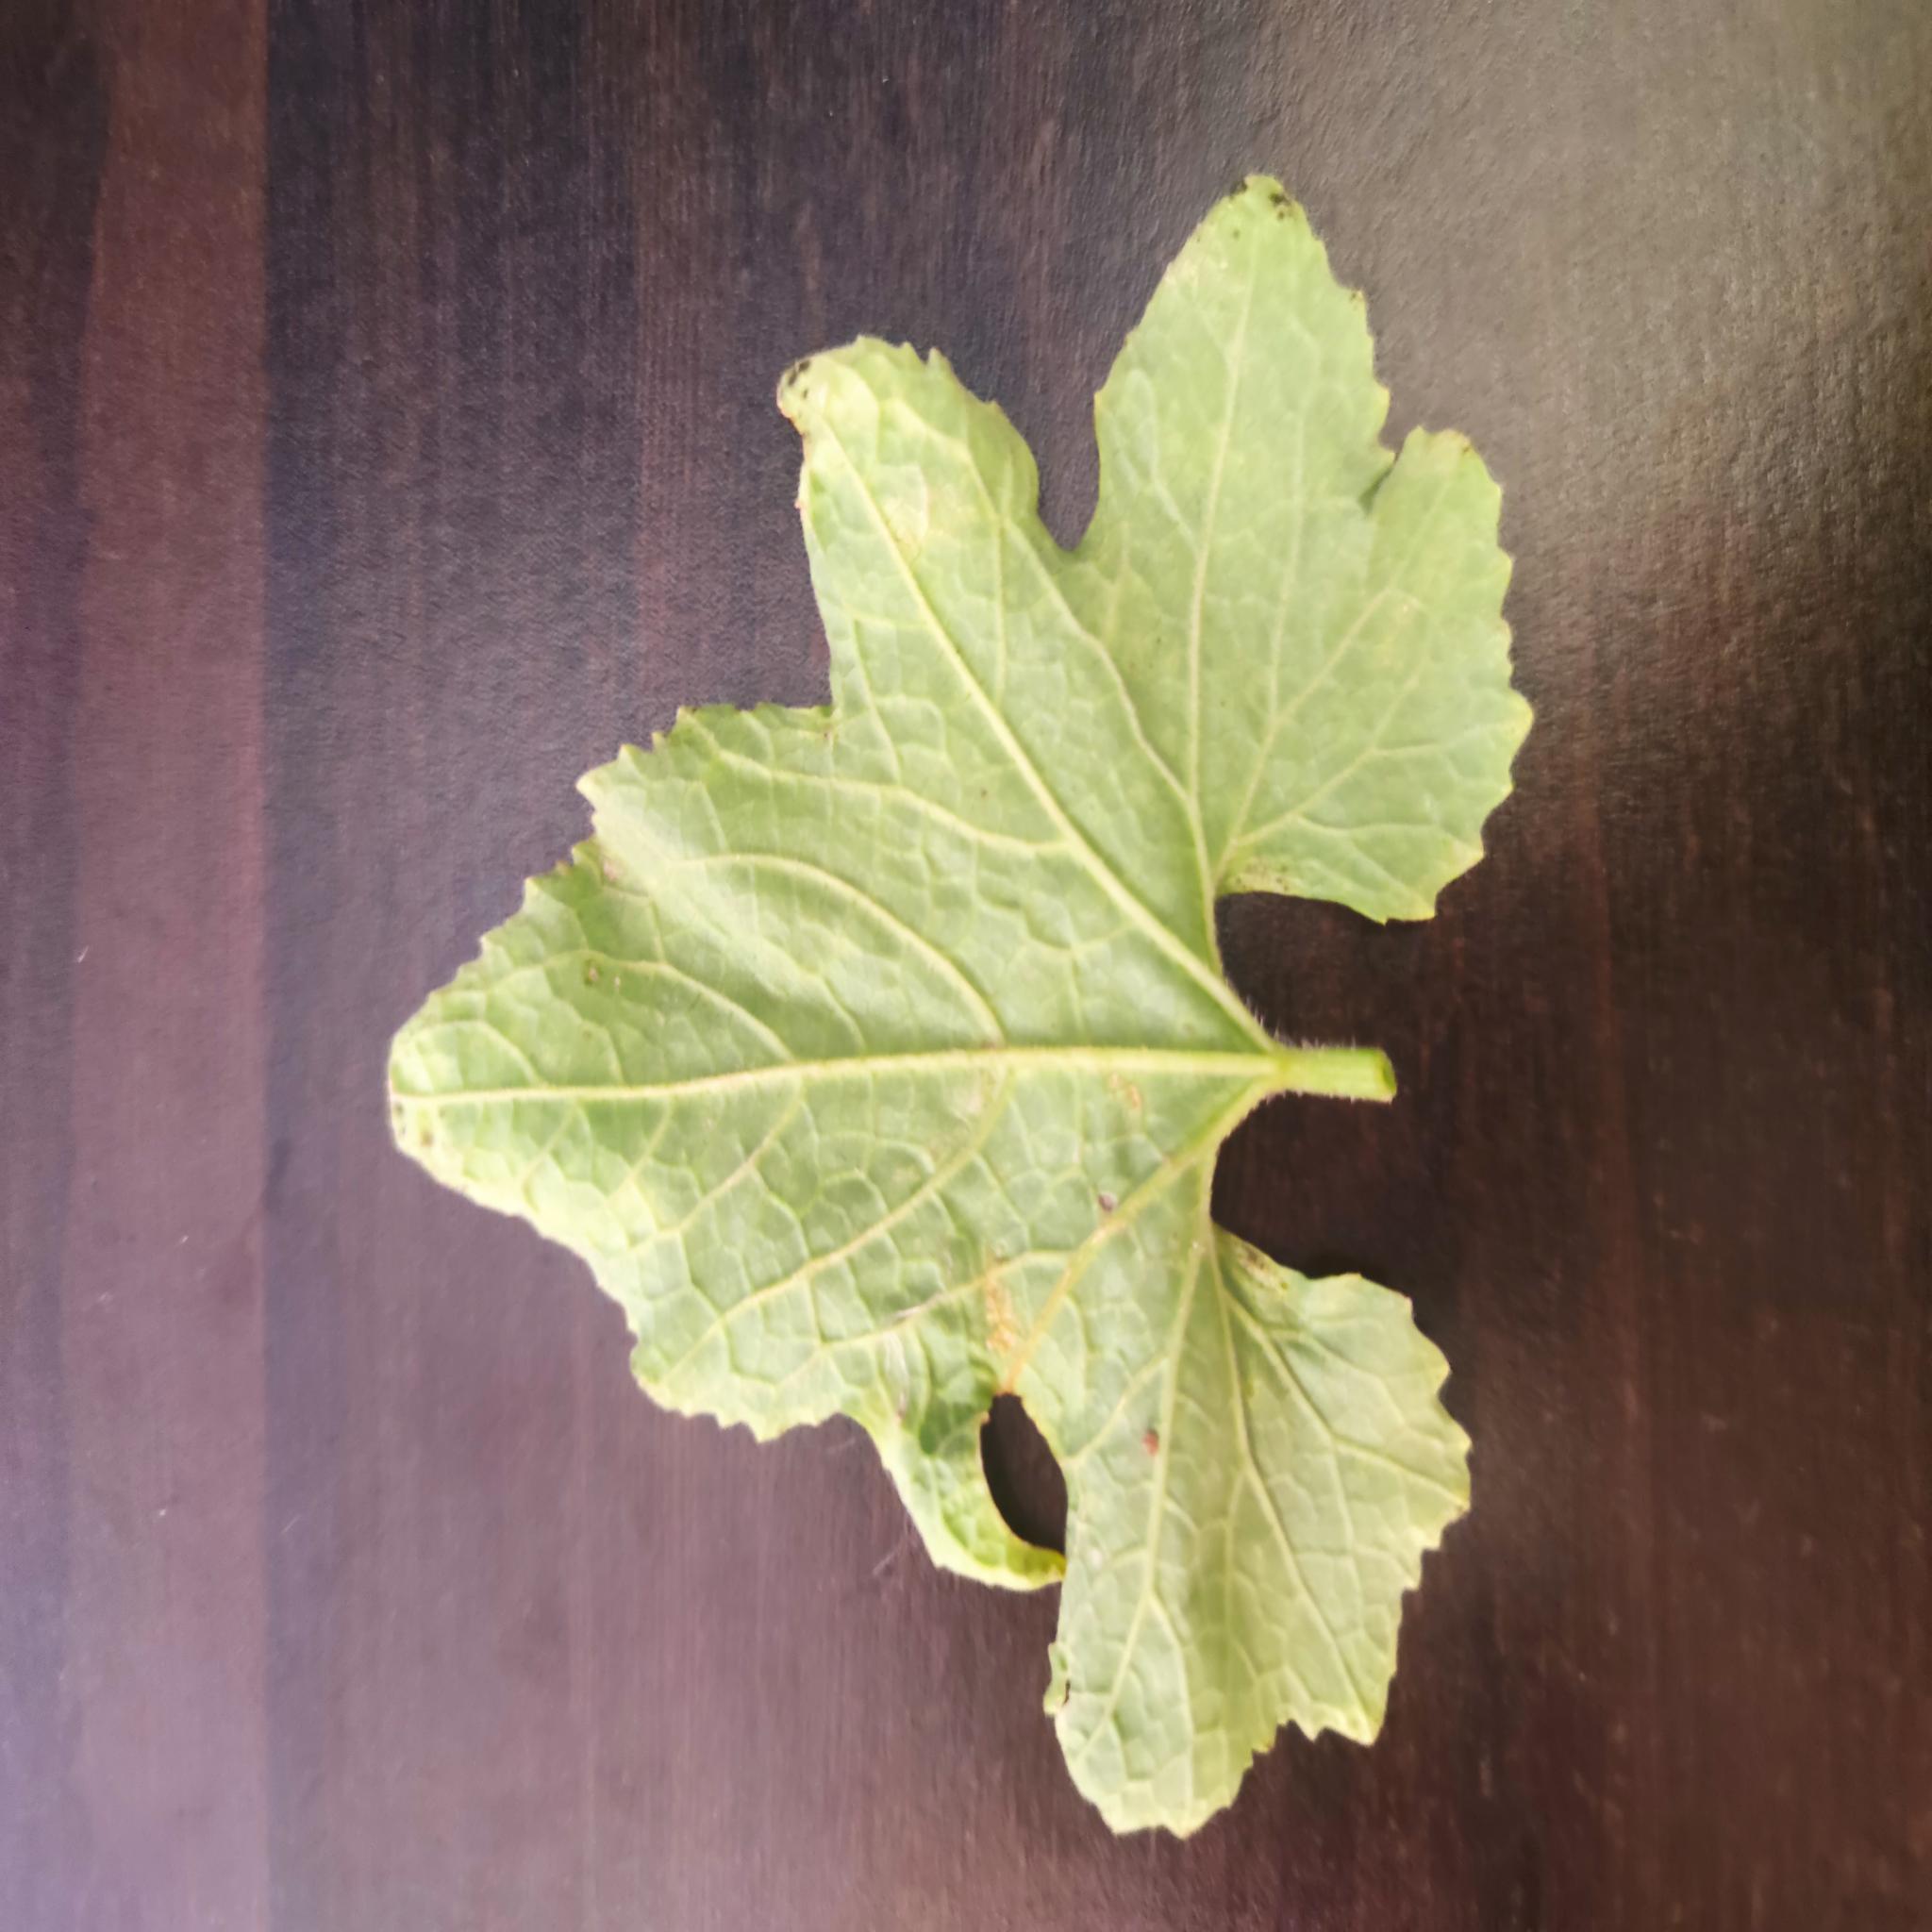
Label: Downy mildew